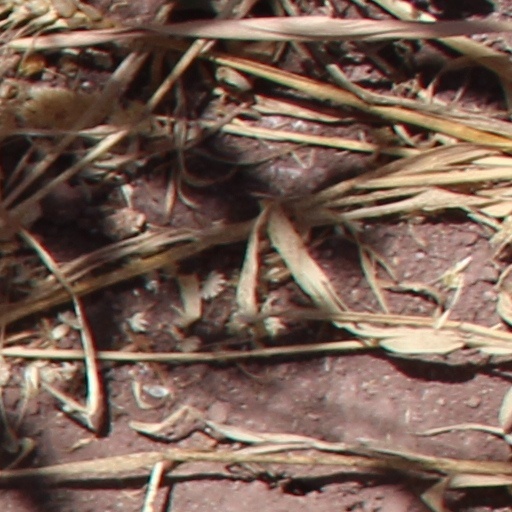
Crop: wheat